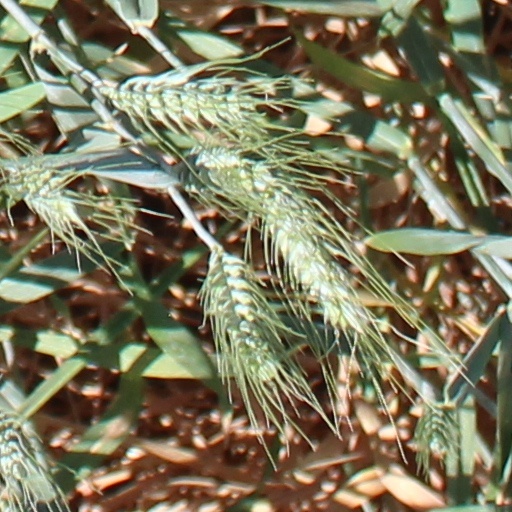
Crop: wheat